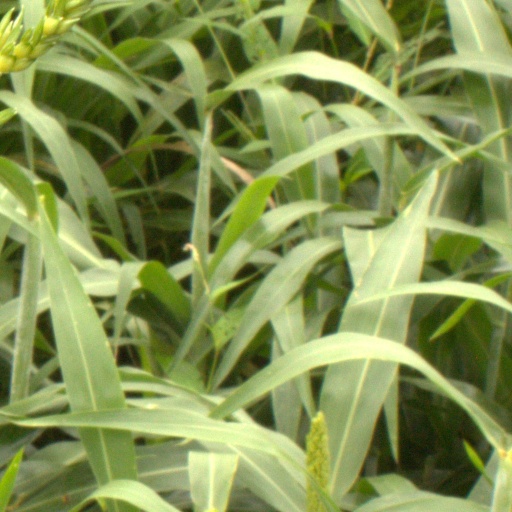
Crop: sorghum